Monastery of Iviron

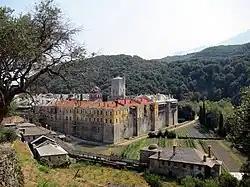
Monastery as seen from a nearby trail

The Monastery of Iviron is an Eastern Orthodox monastery in the monastic community of Mount Athos in northern Greece.